Columbus Circle

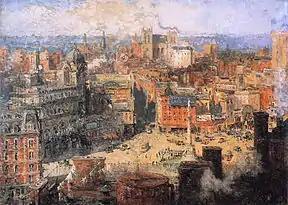
Colin Campbell Cooper's 1909 impressionist portrait, "Columbus Circle", part of the Allentown Art Museum collection in Allentown, Pennsylvania

To the west of the circle is a superblock spanning two streets, bounded by Broadway, 60th Street, Ninth Avenue, 58th Street, and Eighth Avenue. The superblock was formerly two separate blocks. In 1901 the first theatre built in the Columbus Circle area, the Circle Theatre, was built. From 1902 to 1954, the Majestic Theatre occupied the more southerly of the two blocks.